Treliver

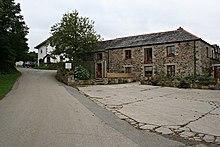
Treliver

Treliver is a hamlet in the parish of St Wenn, Cornwall, England, United Kingdom.